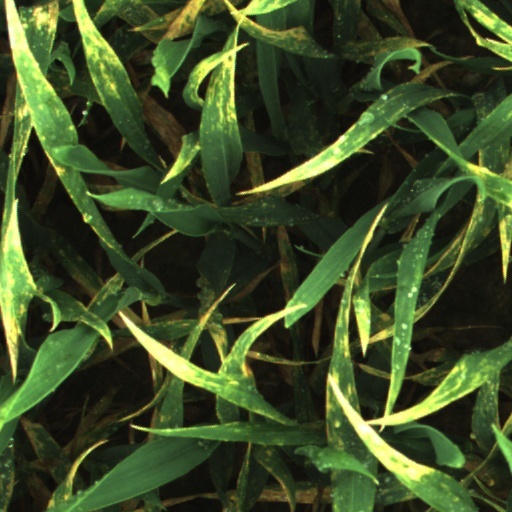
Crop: wheat